List of Empire ships (B)

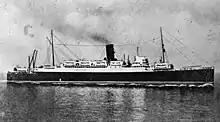
"Empire Brent"

"Empire Bounty" was an 8,128 GRT tanker which was built by the Furness Shipbuilding Company, Haverton Hill-on-Tees. Launched on 30 September 1943 and completed in February 1944. To Royal Navy in 1946 as RFA "Wave Victor". Fire in the engine room in Bristol Channel, February 1954. The vessel was abandoned but later reboarded and towed to Swansea. Towed to North Shields in April 1954 and repaired. Chartered to the Air Ministry in August 1960, sent to Gan, Maldive Islands as a fuelling hulk for military aircraft using RAF Gan. Towed to Singapore in April 1971 for scrapping. Reported to be a hulk in Manila Bay, Philippines in March 1975.